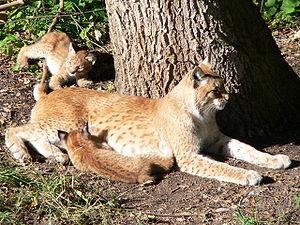
Une famille de lynx commun (Lynx lynx) dans le parc de Skansen.
Le Lynx boréal, également appelé Lynx d'Eurasie, Lynx commun, Loup-cervier et improprement Lynx d'Europe, est une espèce de félin du genre Lynx. S'il est impropre de l'appeler Lynx d'Europe c'est parce que sa distribution est en fait largement eurasienne, atteignant le littoral nord-pacifique. Aisément reconnaissable à ses longues pattes, sa courte queue et sa face aux oreilles pointues, le Lynx boréal apparaît dans de grandes variétés de robes et de tailles.